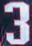
Number: 3